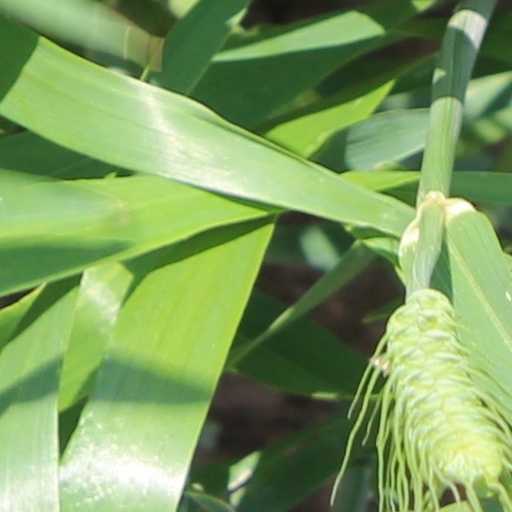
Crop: wheat